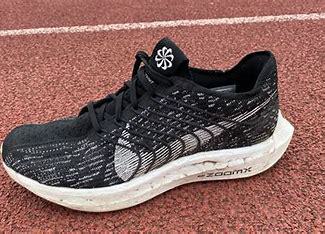
Brand: Nike
Model: Pegasus Turbo Next Nature